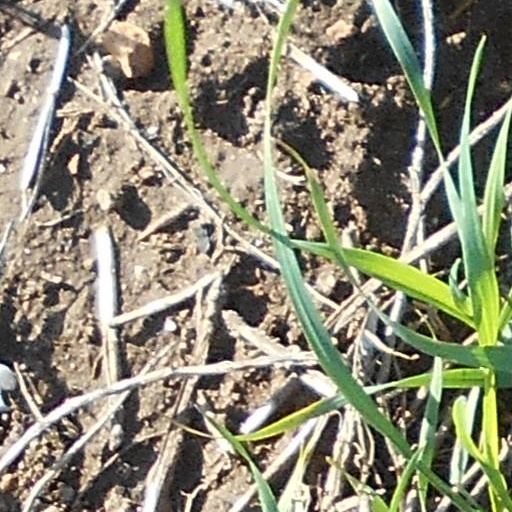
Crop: wheat